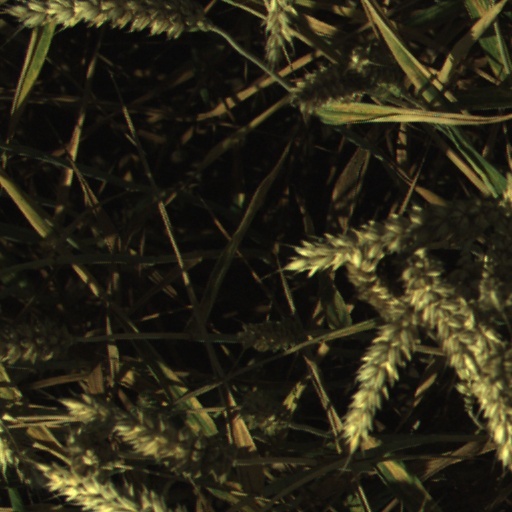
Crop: wheat